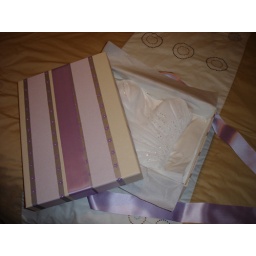
Wedding dress in its lovely box